Elie Saab

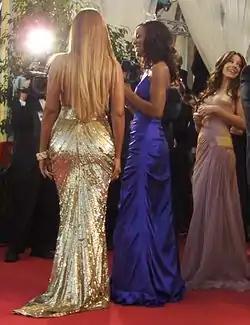
Many attendees at the 64th Golden Globe Awards in 2007 chose beaded or metallic dresses, such as Beyoncé's sequinned gold Elie Saab gown.

Halle Berry wore a burgundy gown by Saab to the 2002 Academy Awards when she won for Best Actress. In a poll by Debenhams published in "The Daily Telegraph" the dress was voted the 8th greatest red carpet gown of all time. "Cosmopolitan" magazine cited the dress as "one of the Best Oscar dresses of all time". Berry later wore another dress by Saab to the 2003 Oscars.